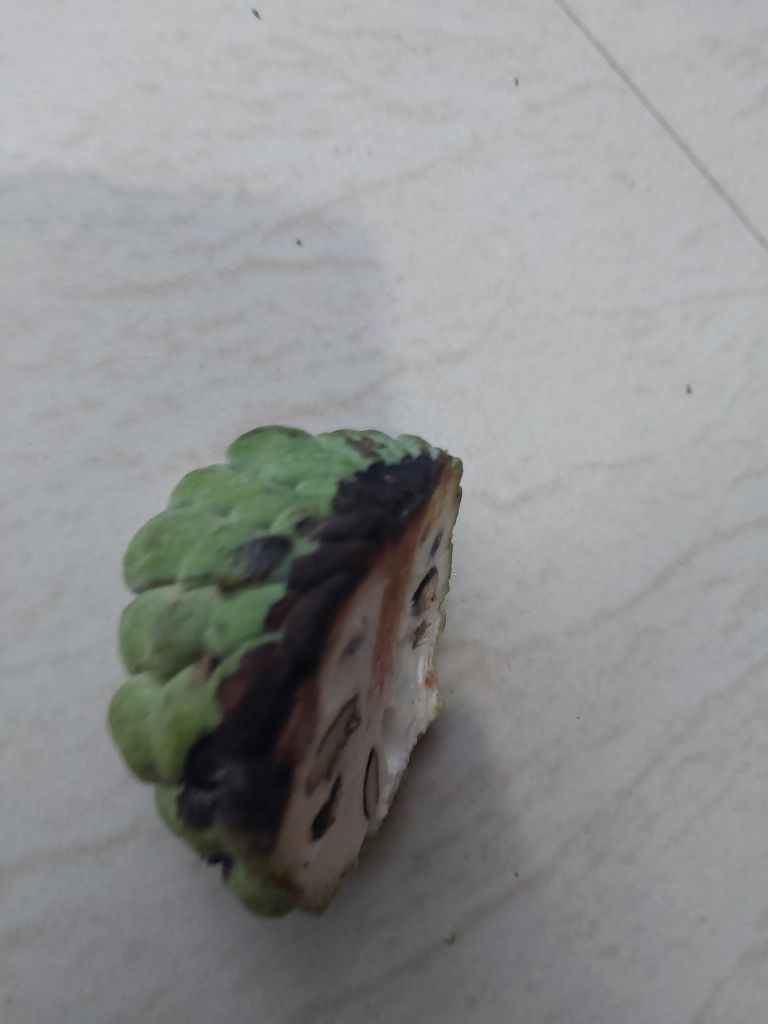
Disease label: Diplodia Rot